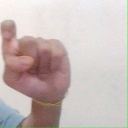
अक्षर: इ